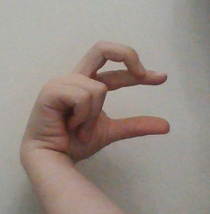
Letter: thal